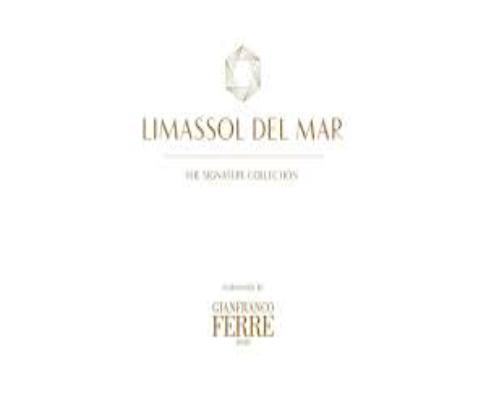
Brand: Gianfranco Ferre
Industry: Necessities